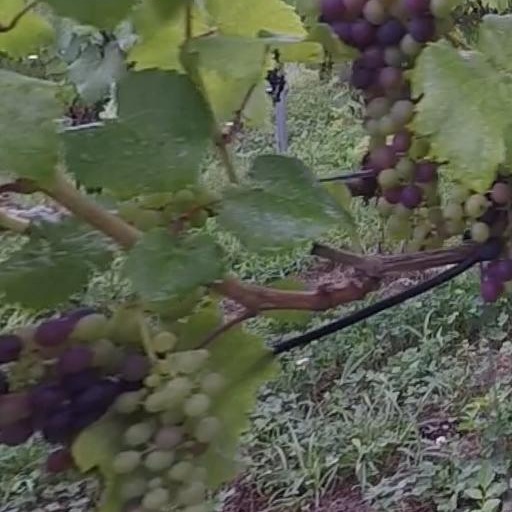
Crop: grape